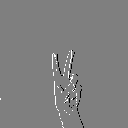
ASL letter: v